Anbar campaign (2003–2011)

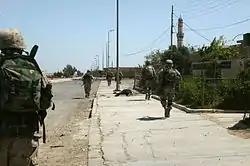
Marines from Captain Douglas A. Zembiec's Echo Company, 2nd Battalion 1st Marines, passing the body of an alleged Iraqi insurgent in Fallujah.

Following the ceasefire, the Marines held their positions and brought in additional units, waiting for what they assumed would be the resumption of their attack. General Mattis launched Operation Ripper Sweep while the Marines waited, pushing the 1st Light Armored Reconnaissance Battalion (LAR) and 2nd Battalion 7th Marines into the farmlands around Fallujah and neutralizing many armed gangs operating along the local highways. The 3rd Battalion 4th Marines also conducted a raid into nearby insurgent-held Karmah, which expanded into a major engagement lasting the rest of the month. The Marines were able to keep their supply lines open, but withdrew for political reasons. President Bush refused to allow the resumption of the attack, but was also unhappy with the status quo, asking his commanders for "other options".